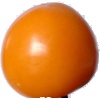
Label: Tomato Yellow 1